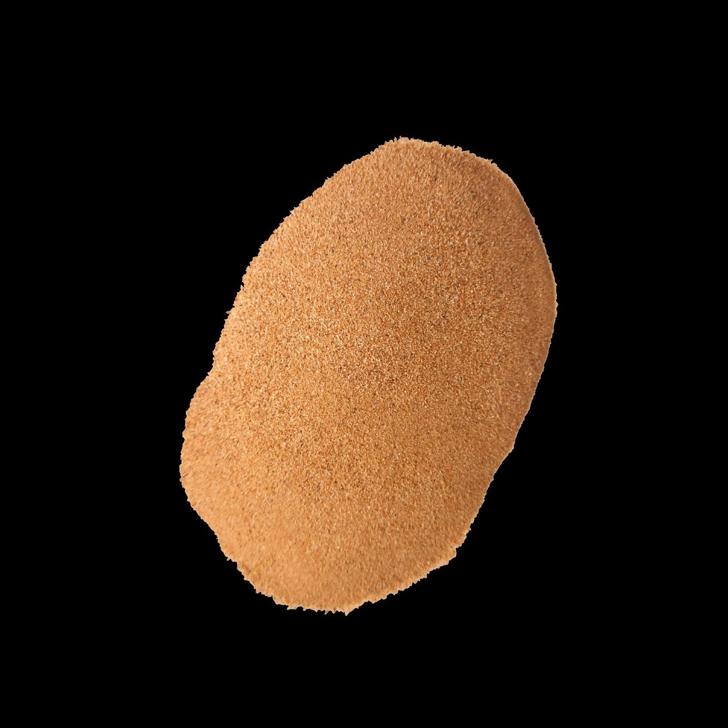
Soil type: Red soil